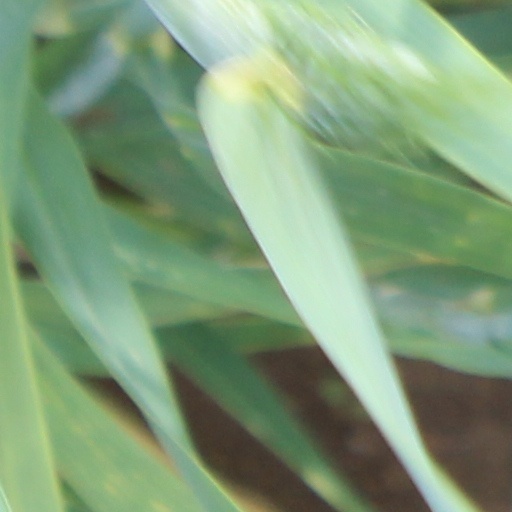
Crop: wheat